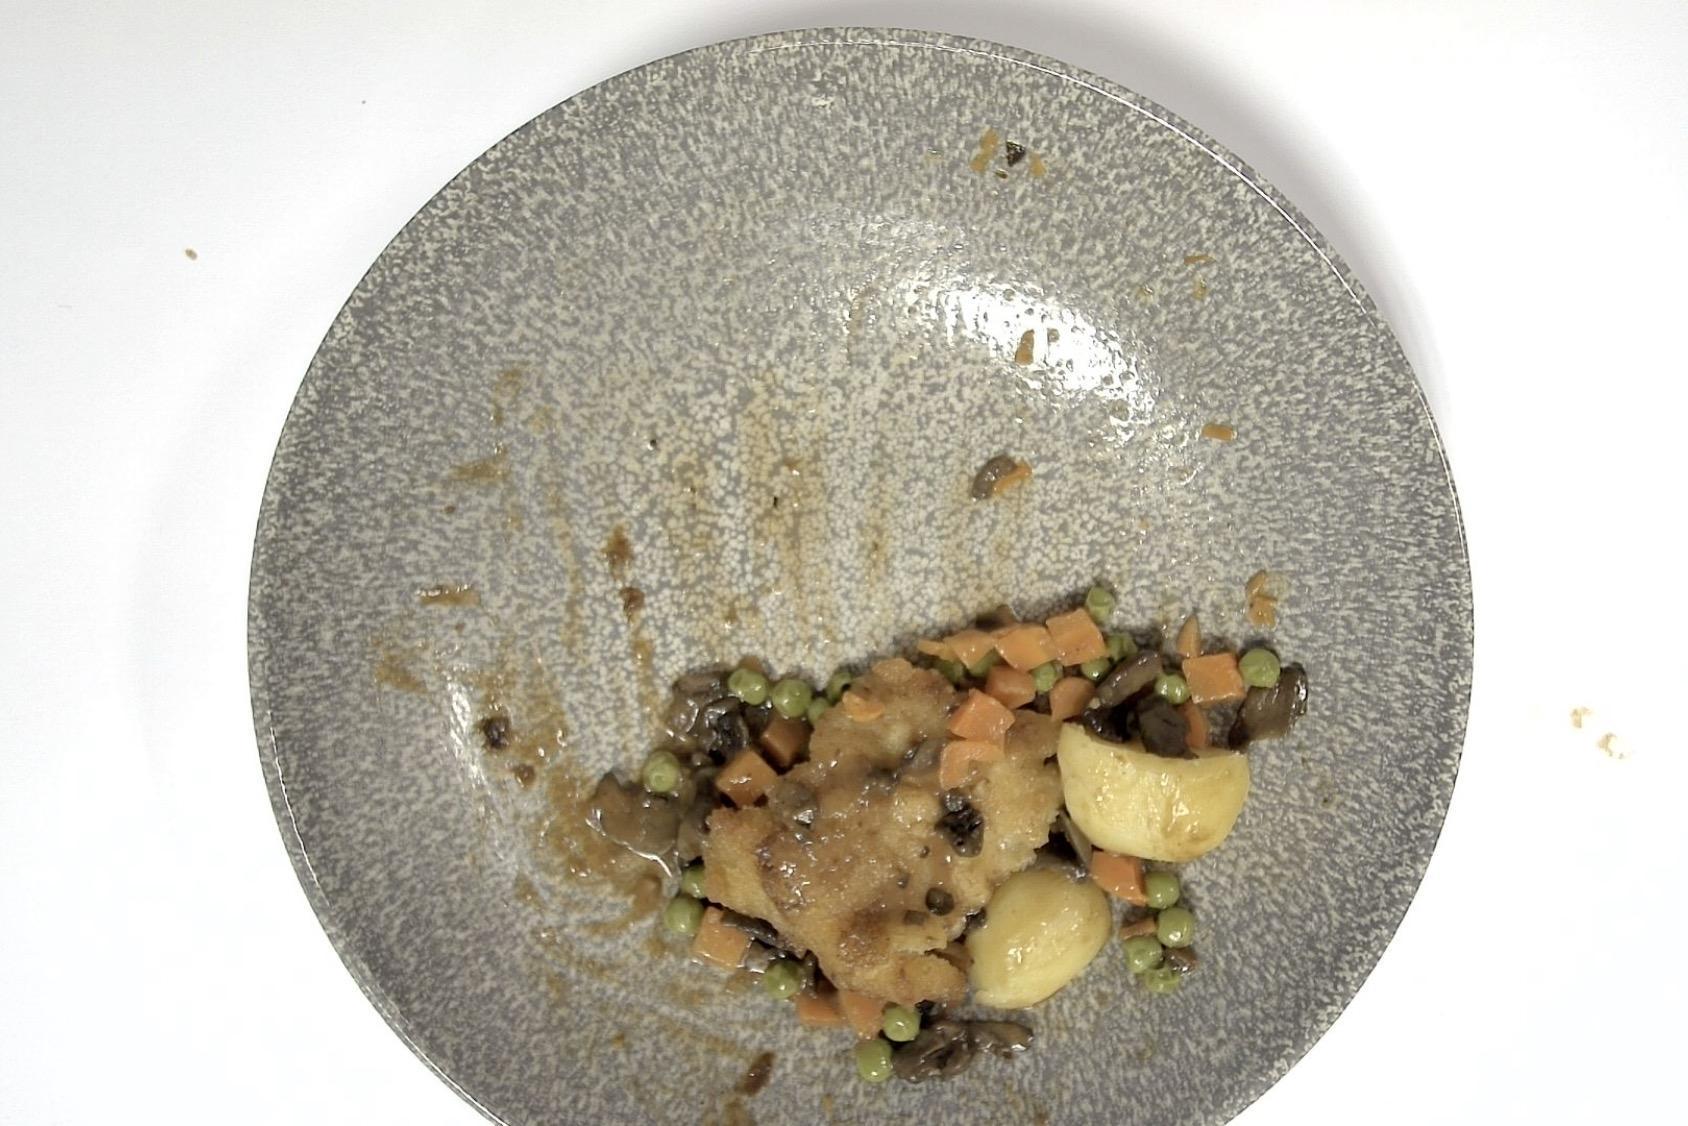
Dish: Schweineschnitzel nach Jägerart mit Pilz-Rahmsauce, Kartoffeln & Erbsen, Möhren
Portion size: Normale Portion
Ingredients: potatoes, peas, carrot, schnitzel-or-cutlet, mushrooms, cream, brown-sauce
Weight as served: 365 g
Energy as served: 307,590 kcal (1.279,400 kJ)
Fat: 9,260 g (saturated: 3,510 g)
Carbohydrates: 33,125 g (sugar: 8,755 g)
Protein: 20,525 g
Salt: 3,830 g
Weight after return: 237 g
Energy after return: 199,723 kcal